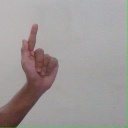
अक्षर: ळ